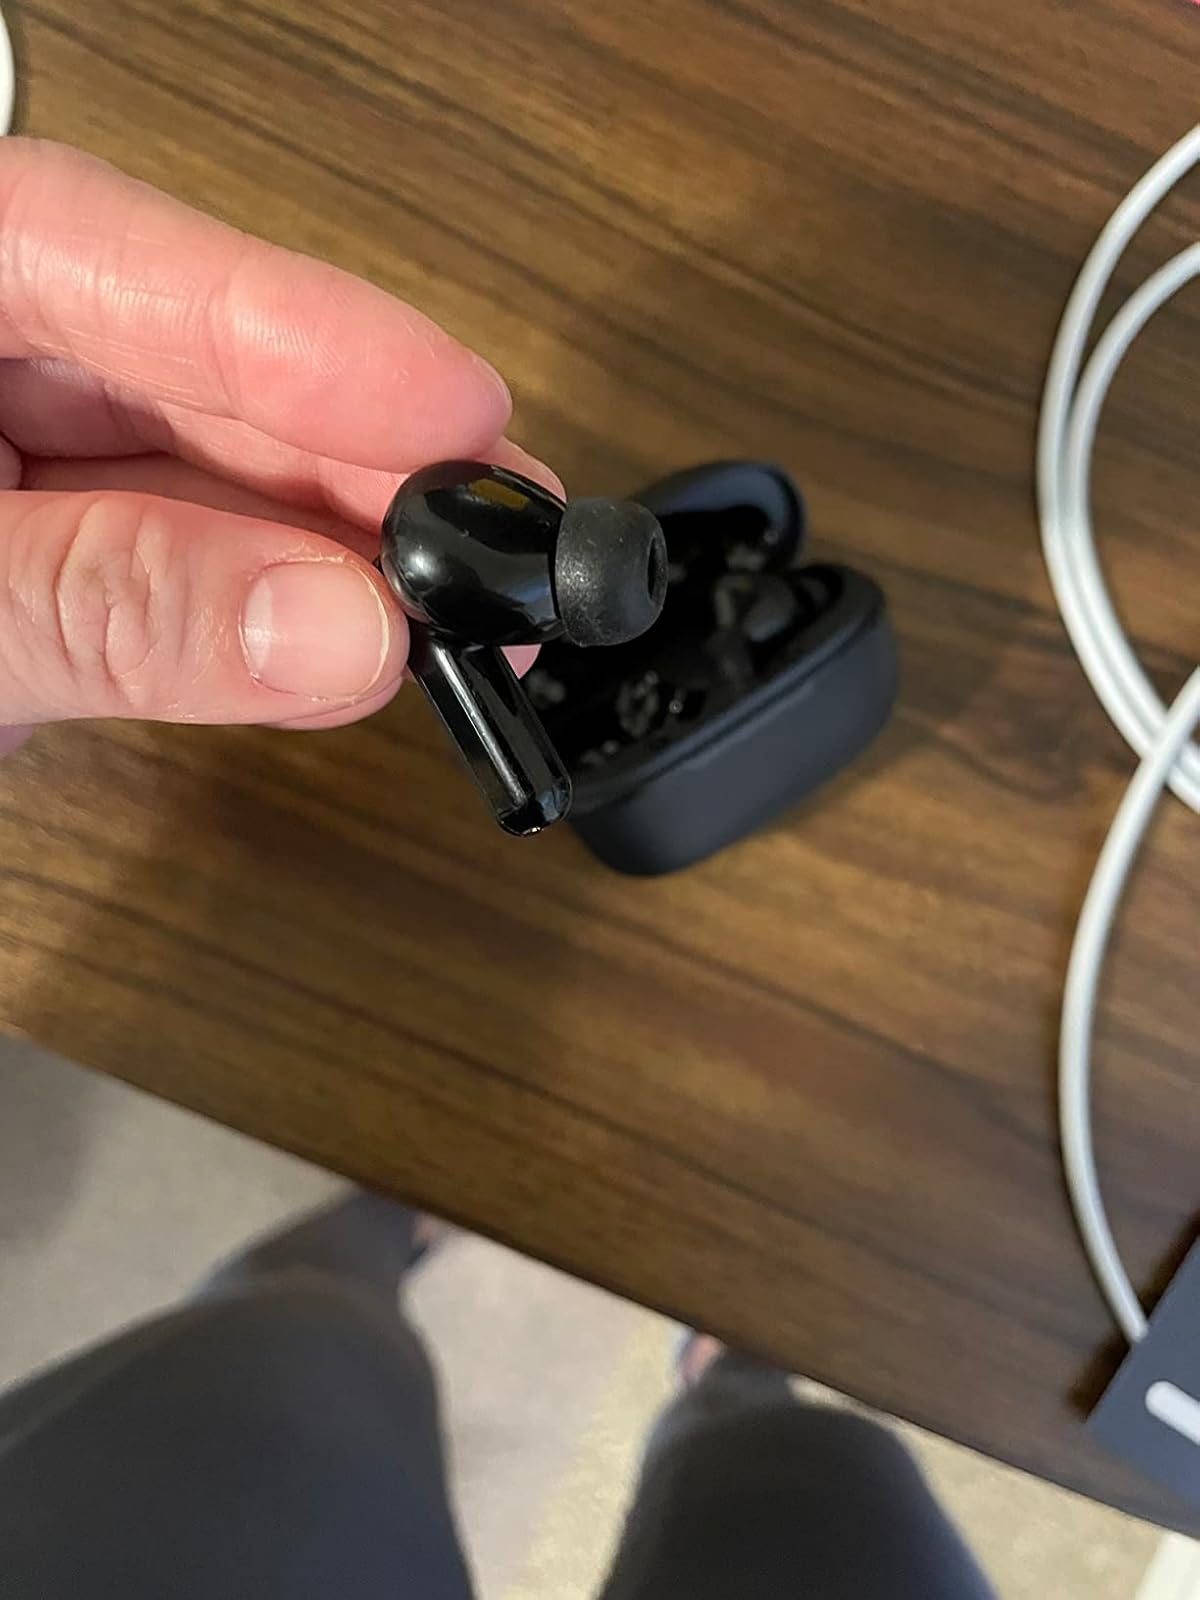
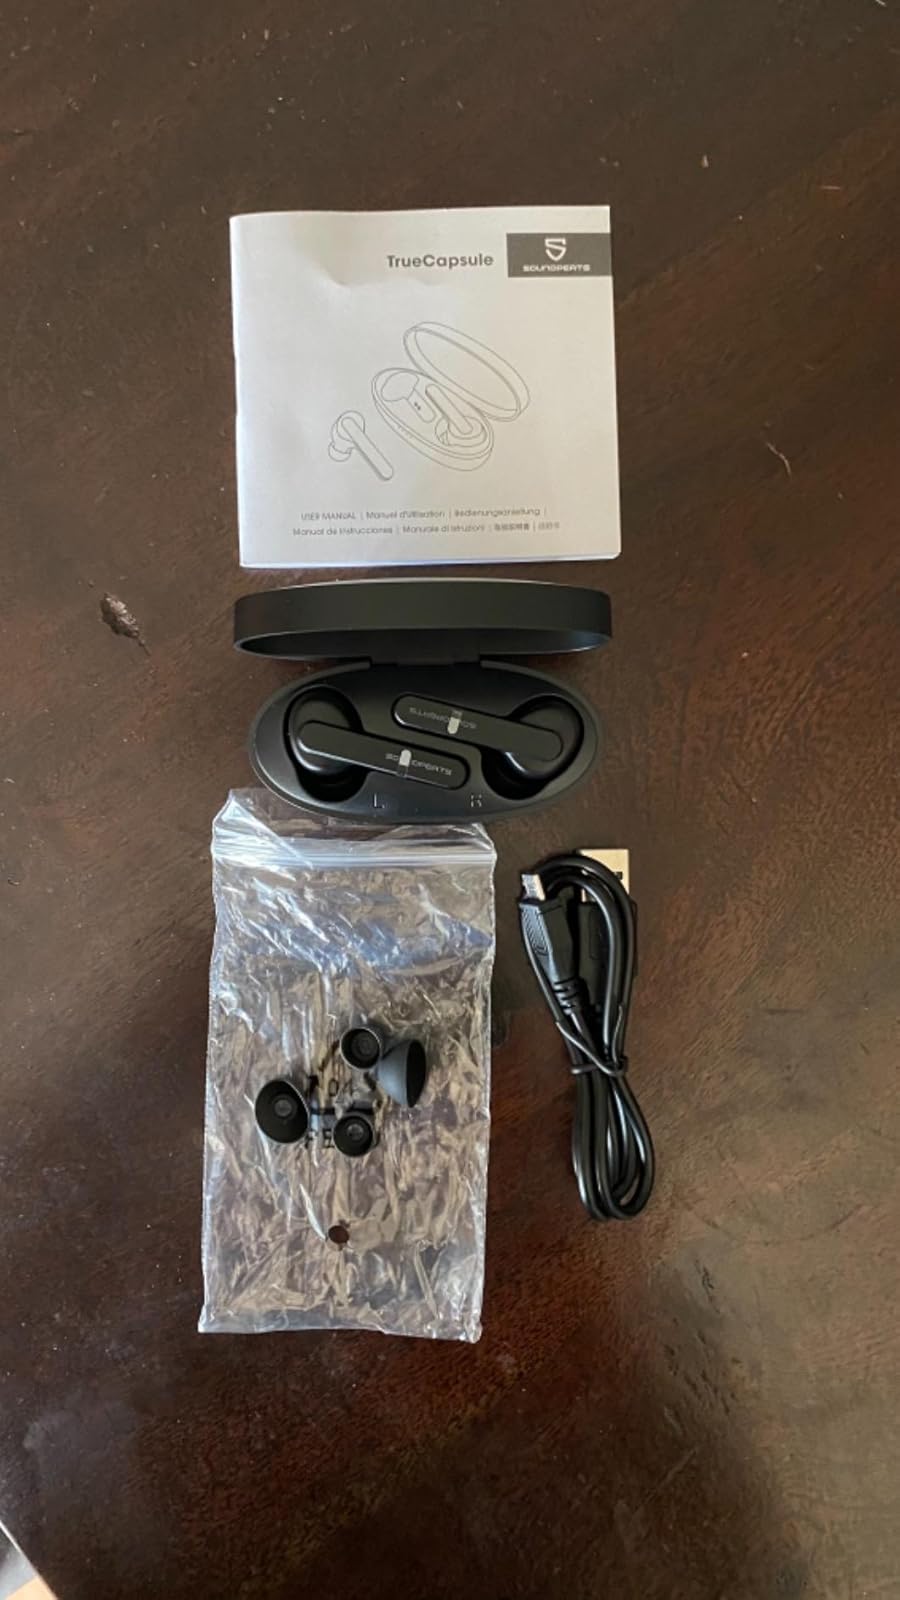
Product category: earbuds
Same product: no